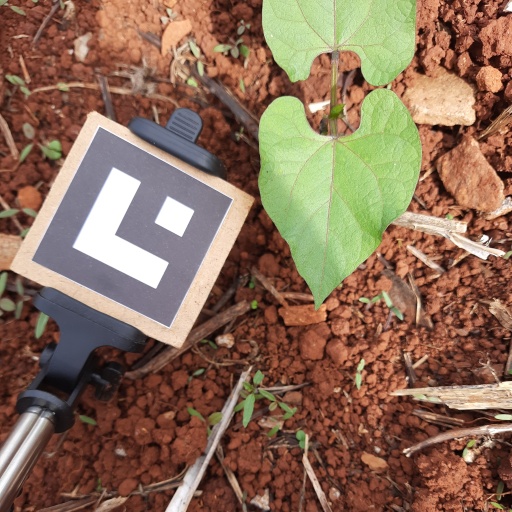
Observations: wavy surface, no eating holes, under sunlight, under shade